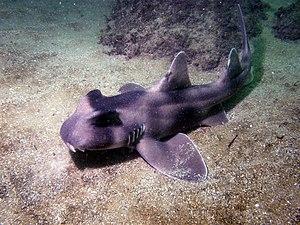
Le genre Heterodontus est un genre de requins primitifs. La famille et l'ordre de ce groupe sont monotypiques.